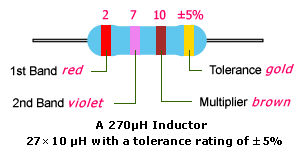
Farvekodning af elektroniske komponenter / Anden farvekodningsbrug
Fysisk små spoler med trådtilledninger benytter jævnligt farvekodning.
"Farvekodning af elektroniske komponenter med tilledninger af metaltråd er standardiseret for resistorer og kondensatorer og formidler værdi eller mulig belastning. Farvekodning af små spoler anvendes også, men er ikke standardiseret. Små dioder kan anvende farvekodningen til at formidle løbenummeret - fx 1N4148 bliver til farverne for ""4148"". Farvekodningen anvendes også til at mærke en del signalledninger og kabler, specielt til telefoni og digitale bus-kabler for lettere at kunne finde samme leder i den anden ende.